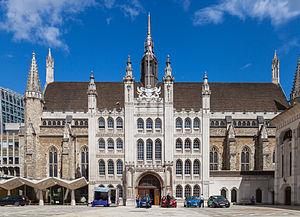
L'hôtel de ville est un édifice dont l'apparition au Moyen Âge correspond au déclin du pouvoir seigneurial et à l'octroi de privilèges aux municipalités. C'est là que la bourgeoisie émergente établit avec une certaine ostentation le siège du gouvernement de la cité dont le beffroi symbolise le pouvoir.
Le Guildhall est un bâtiment de la Cité de Londres, dont il fut l'hôtel de ville pendant plusieurs siècles. Il est monument classé de Grade I.